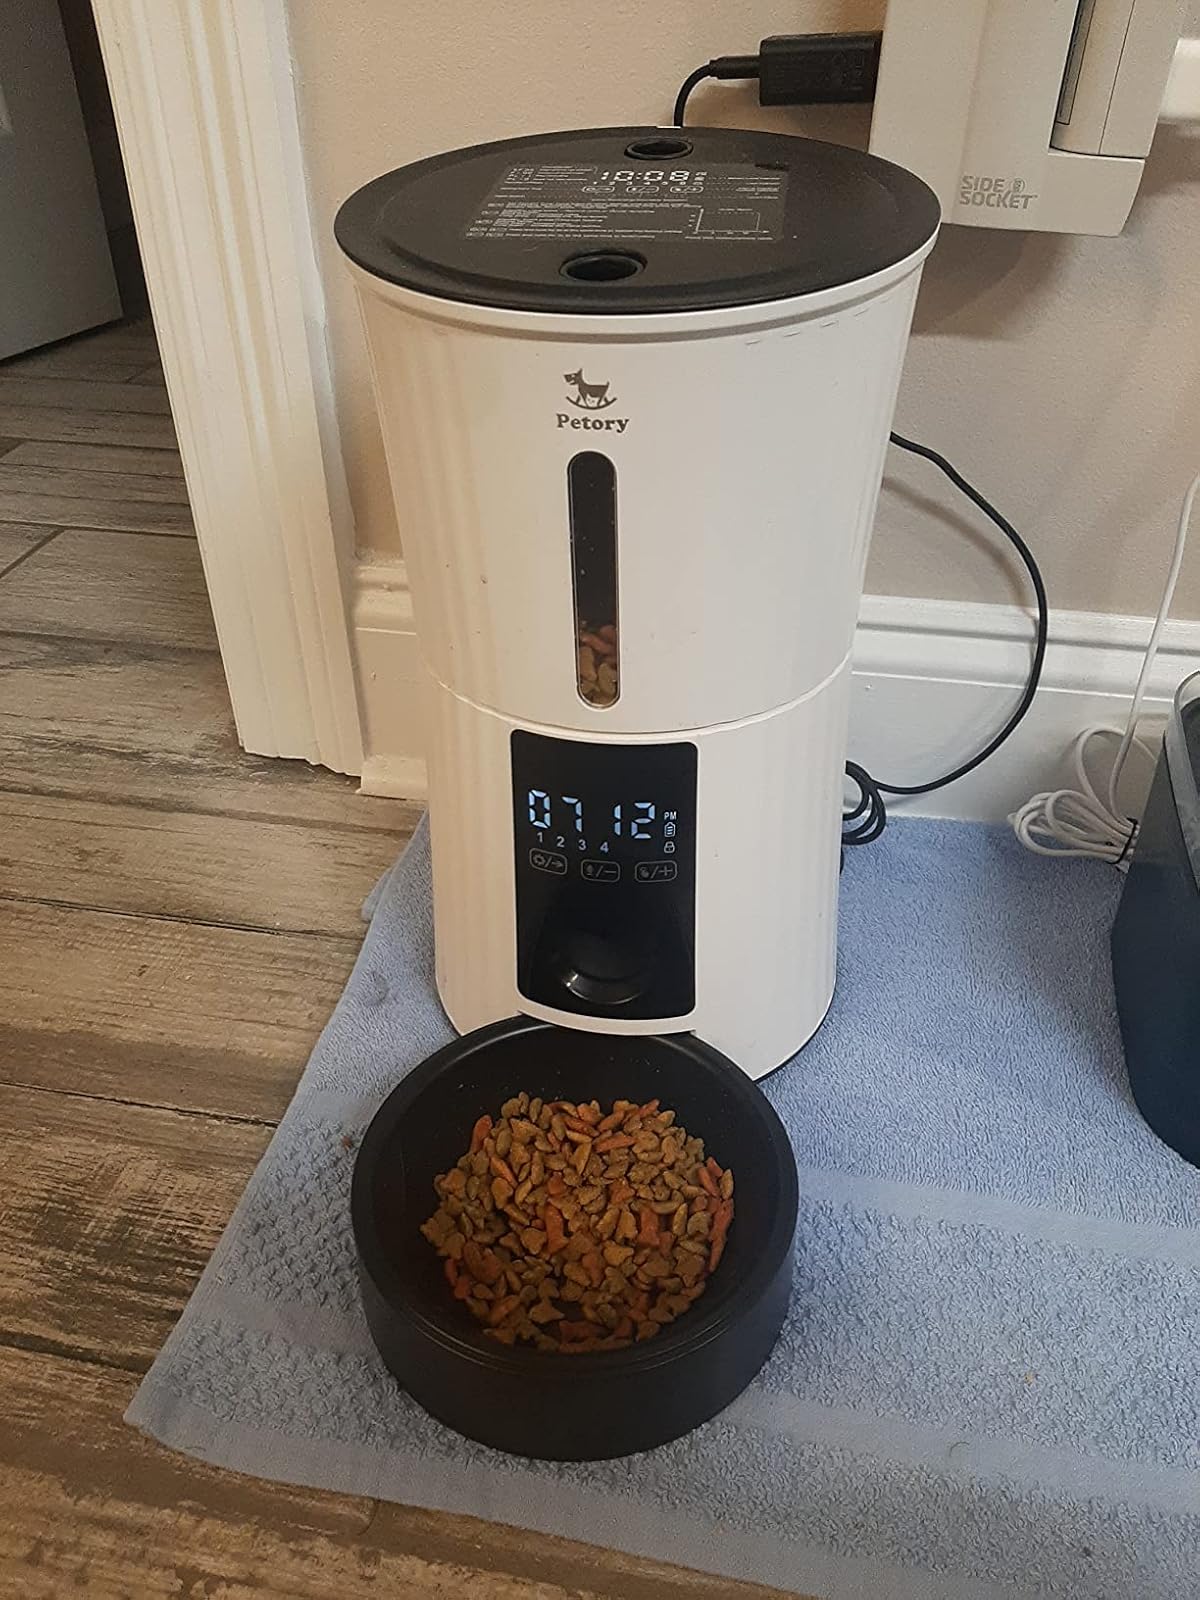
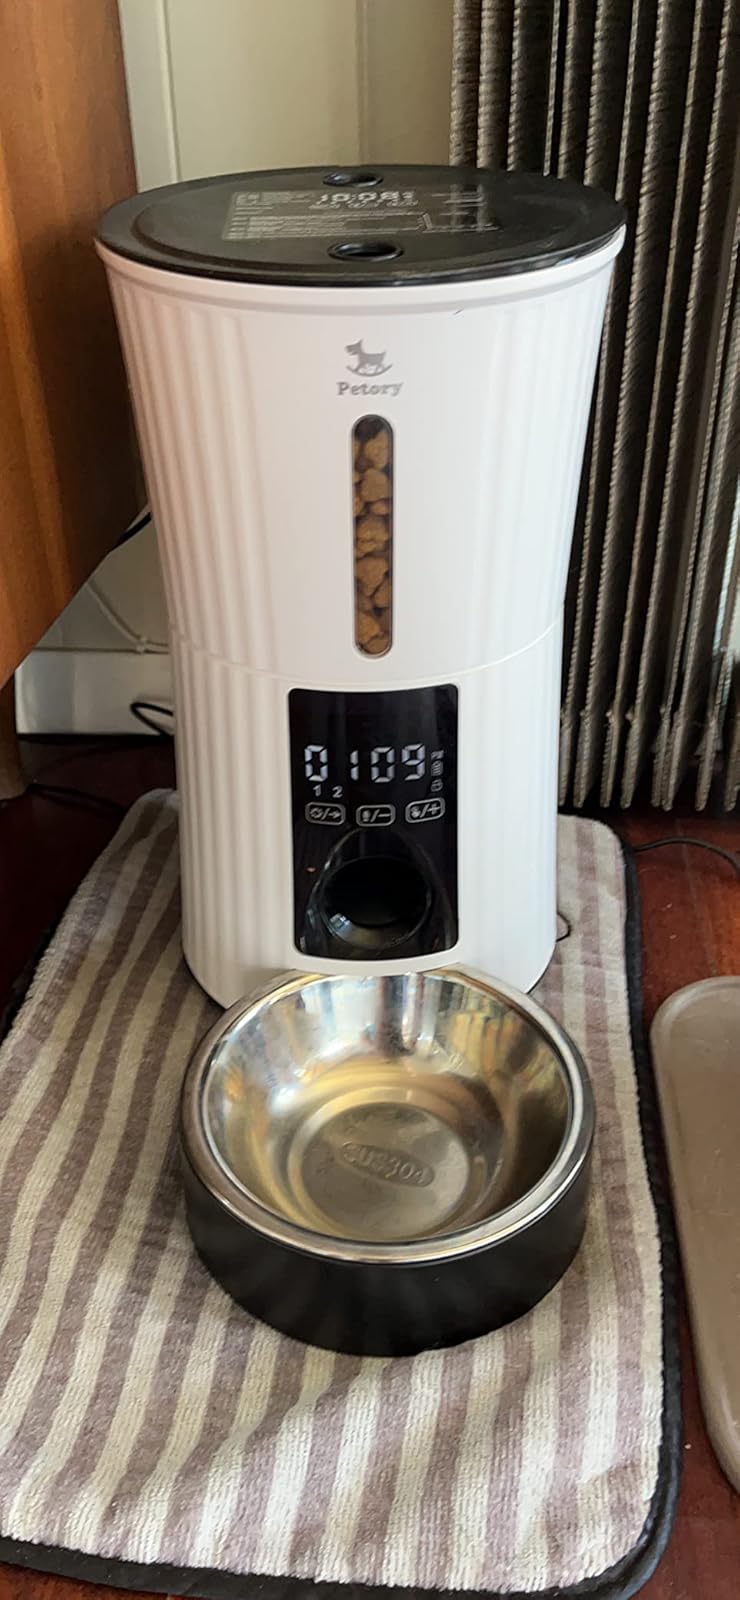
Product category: items_feeder
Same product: yes